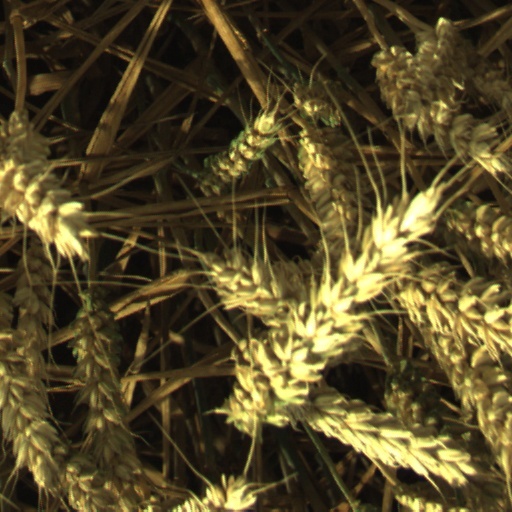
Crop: wheat